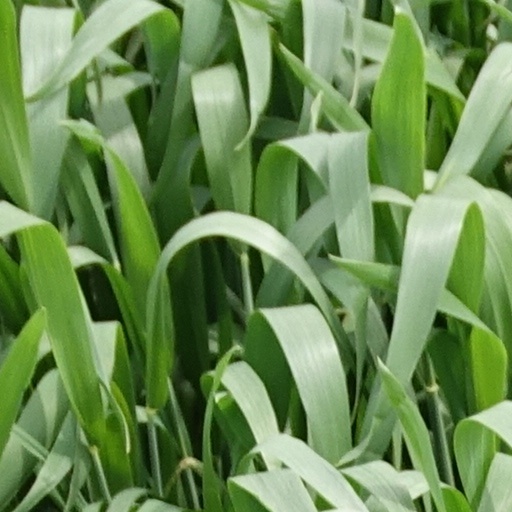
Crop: wheat